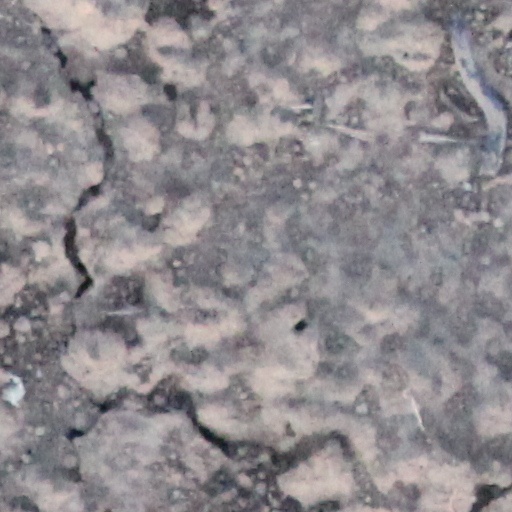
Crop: wheat